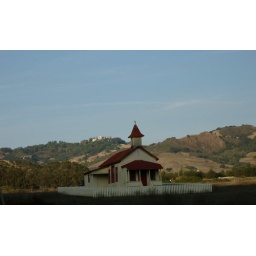
The party house at the top of the hill shines in the sun... down below is the tiny hamlet of San Simeon.